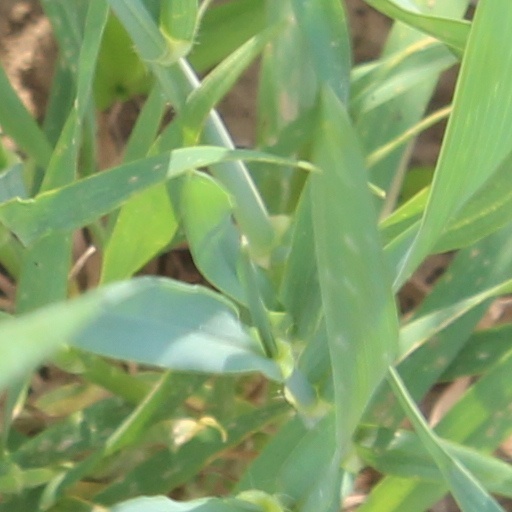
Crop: wheat